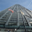
Label: skyscraper